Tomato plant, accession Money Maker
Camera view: vertical (180 deg); turntable rotation: 0 degrees
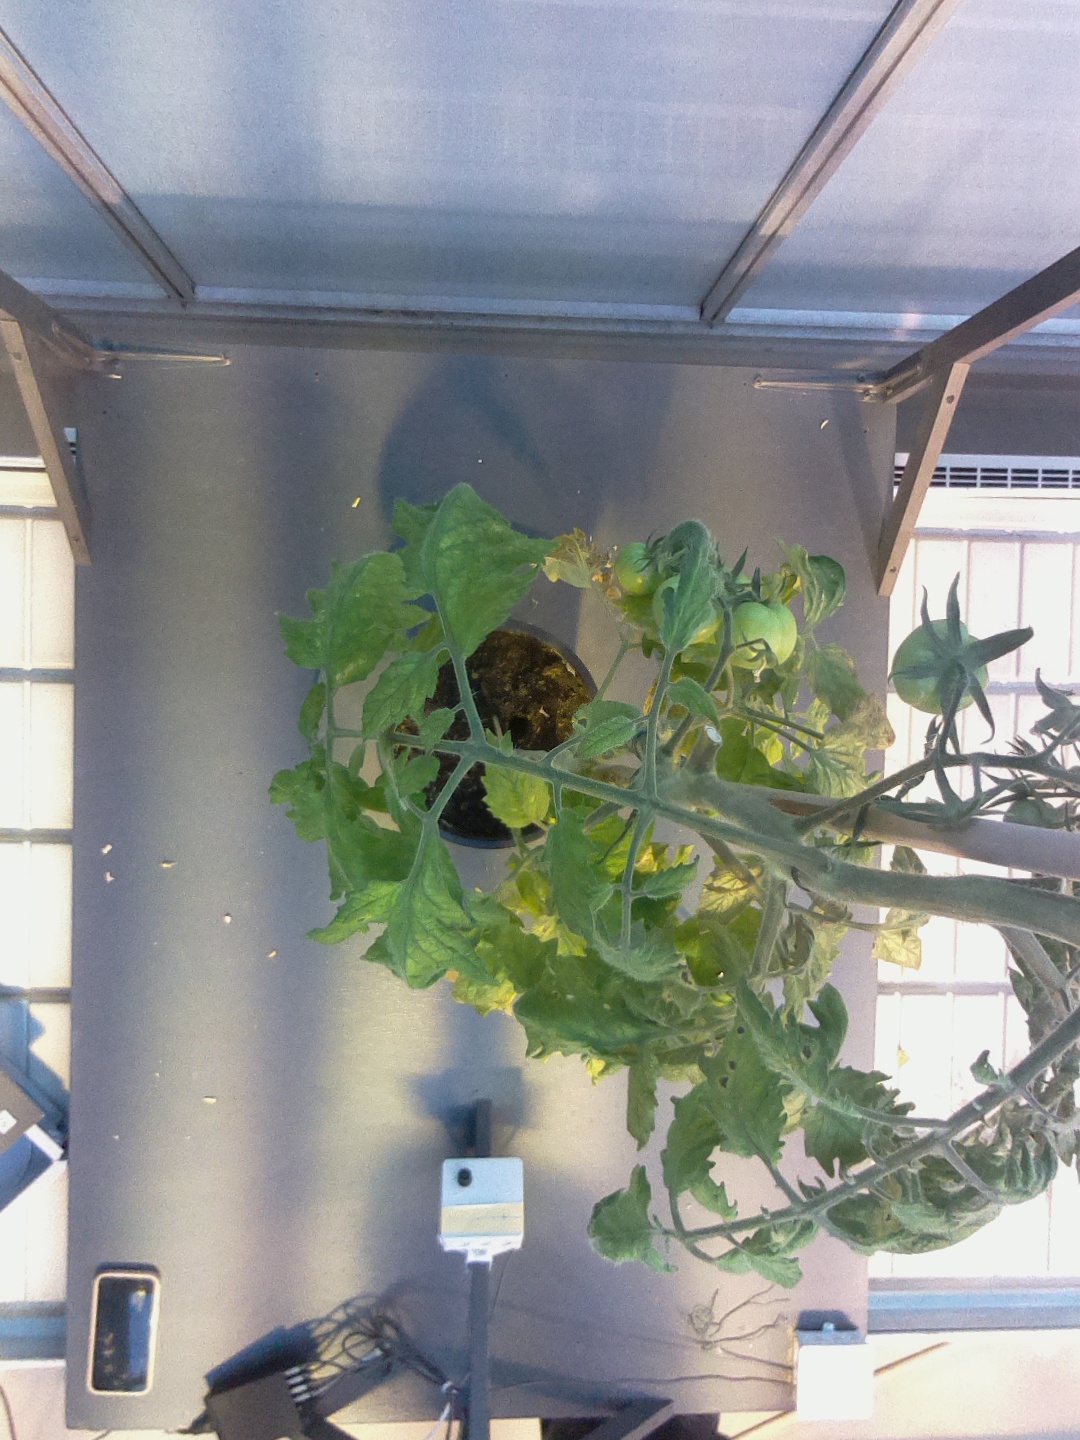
BBCH growth stage 78: 80% -90% of final fruit size